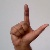
The image shows a hand gesture representing the letter 'L' in Indian Sign Language.